Ottawa High School and Junior High School

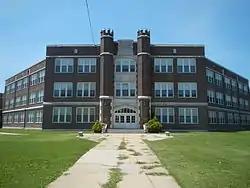
The Junior High School

The Ottawa High School and Junior High School, located at 526 and 506 S. Main St. respectively, are the historic former high school and junior high school in Ottawa, Kansas. The high school was built in 1917, while the junior high school was built from 1927 to 1928; an enclosed hallway connecting the two buildings was built with the junior high school. The high school was the first school in Ottawa to be built solely as a high school and the eighth school built in Ottawa. George P. Washburn & Son designed the high school in the Collegiate Gothic style. When the junior high school was constructed ten years later, the firm, by then known as Washburn & Stookey, designed the building in the same style as the high school.